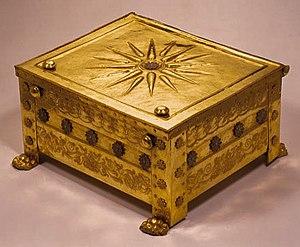
La mort d'Alexandre le Grand le 11 juin 323 av. J.-C. à Babylone marque conventionnellement le début de la période hellénistique telle que l'a définie Johann Gustav Droysen dans son Histoire de l'hellénisme. Dans cet ouvrage, il fait des conquêtes d'Alexandre, à l'origine des royaumes hellénistiques, le principal vecteur de diffusion de l'hellénisme, c'est-à-dire le fait d'adopter la langue grecque ainsi que les coutumes et le mode de vie des Grecs.
Manólis Andrónikos est un archéologue grec, né à Bursa dans l'actuelle Turquie le 23 octobre 1919 et mort le 30 mars 1992 à Thessalonique en Grèce.
Aigai, du grec ancien : Αἰγαί, Aigaí, en latin Aegae, Aegaeae ou Aegīae, a été la première capitale du royaume de Macédoine, avant d'être supplantée par Pella. Le site archéologique, situé près de la petite ville de Vergina, a été exploré par Léon Heuzey dès 1855, puis de nouveau dans les années 1930, enfin notamment par l'archéologue Manólis Andrónikos en 1977. Il est classé au patrimoine mondial par l'Unesco.
Le nom de la Macédoine et sa revendication par deux peuples différents, les Grecs et les Macédoniens slaves, sont à l'origine d'un débat identitaire dans cette région des Balkans depuis la fin du XXᵉ siècle.
Le soleil de Vergina ou étoile de Vergina est un symbole découvert à Aigéai en 1977 par l'archéologue grec Manólis Andrónikos dans une tombe royale macédonienne attribuée à Philippe II. Il s'agit d'une étoile ou d'un soleil stylisé, composé d'un rond entouré de seize rayons. On a trouvé une variante à douze rayons sur une autre urne funéraire, attribuée à la reine Olympias.